Foreign relations of Germany

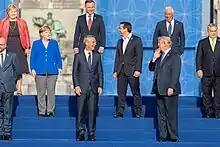
A meeting of NATO heads of States and governments on 11 July 2018 in Brussels

Under the doctrine introduced by the 2003 Defense Policy Guidelines, Germany continues to give priority to the transatlantic partnership with the United States through the North Atlantic Treaty Organization. However, Germany is giving increasing attention to coordinating its policies with the European Union through the Common Foreign and Security Policy.